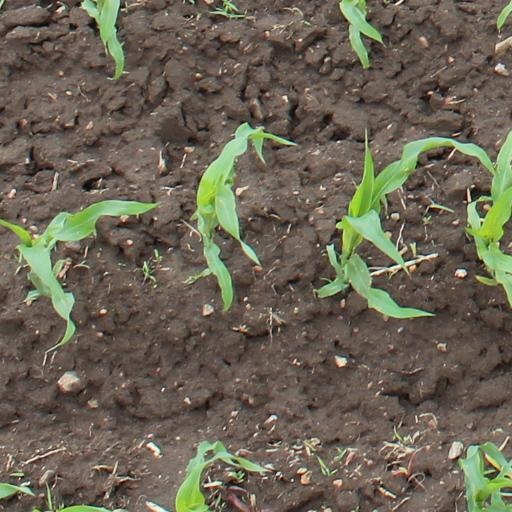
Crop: maize; corn